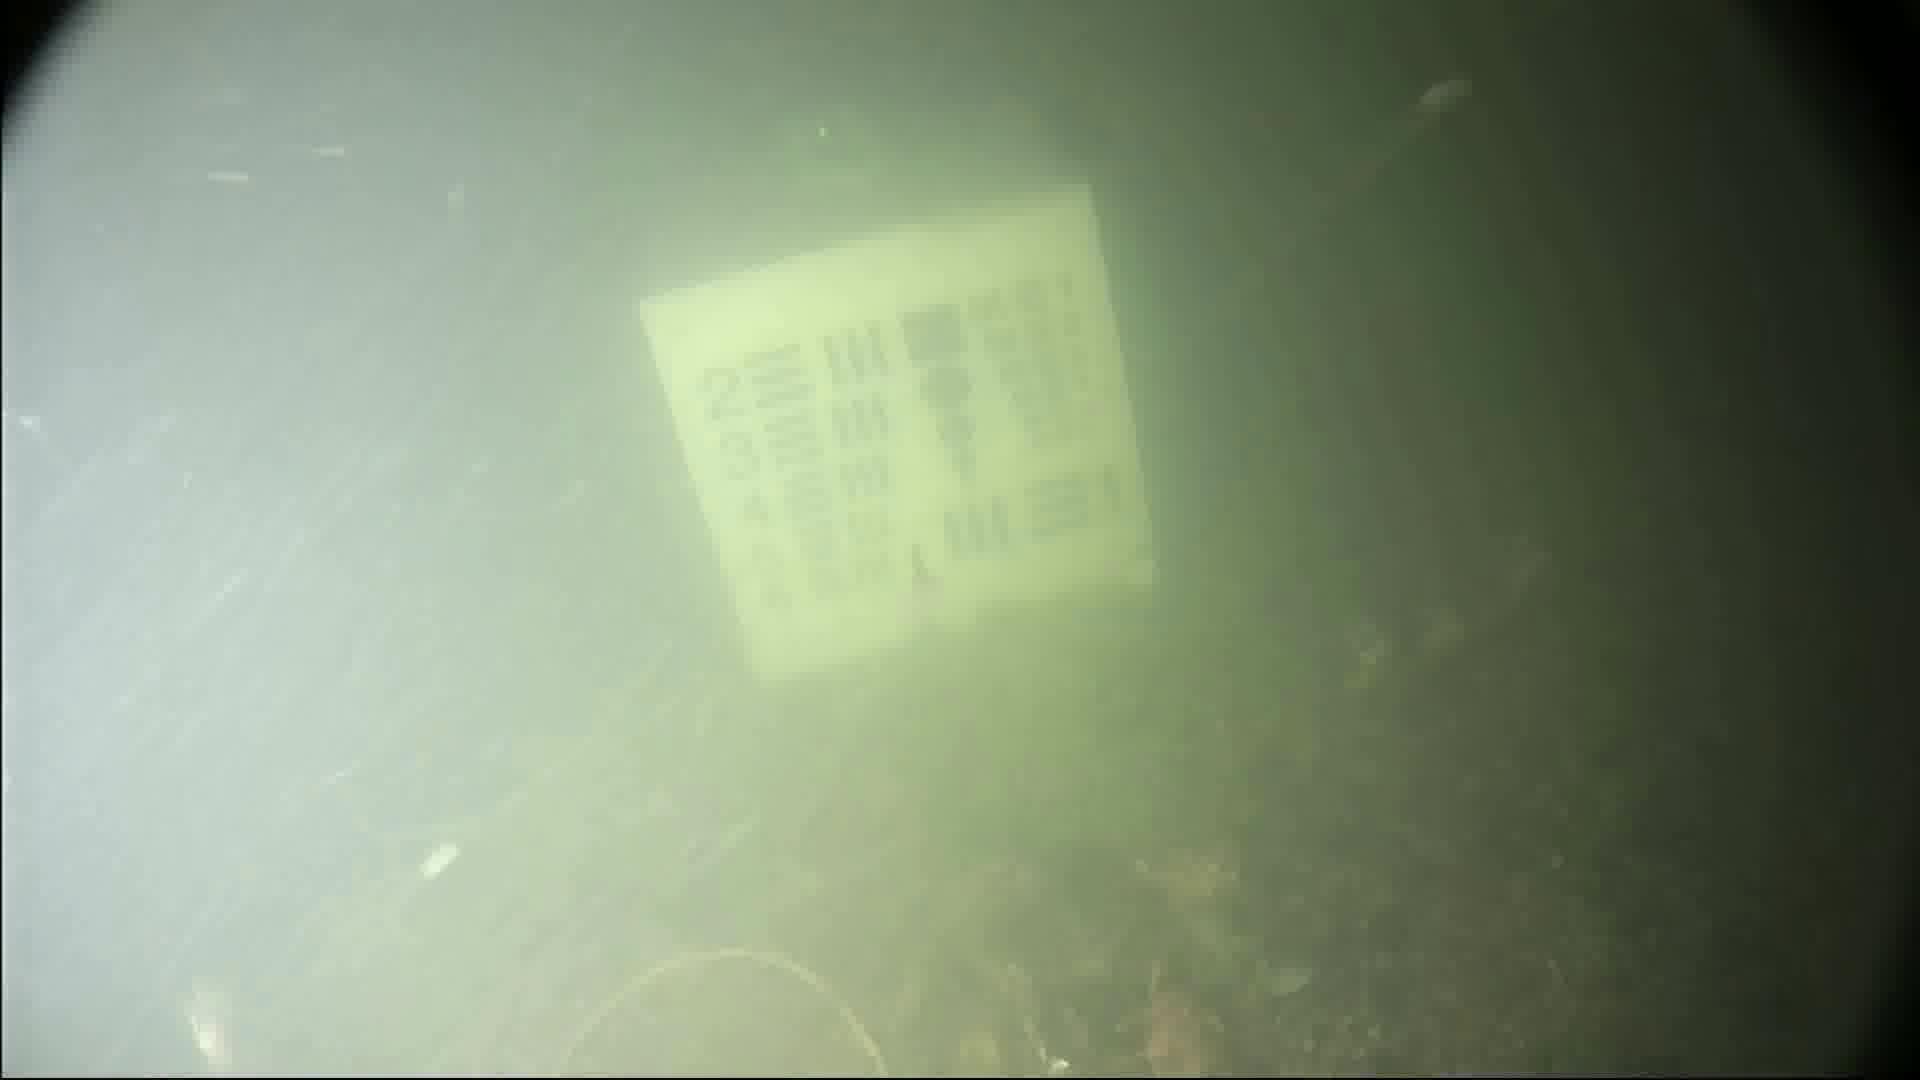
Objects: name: crab